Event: Nepal Earthquake
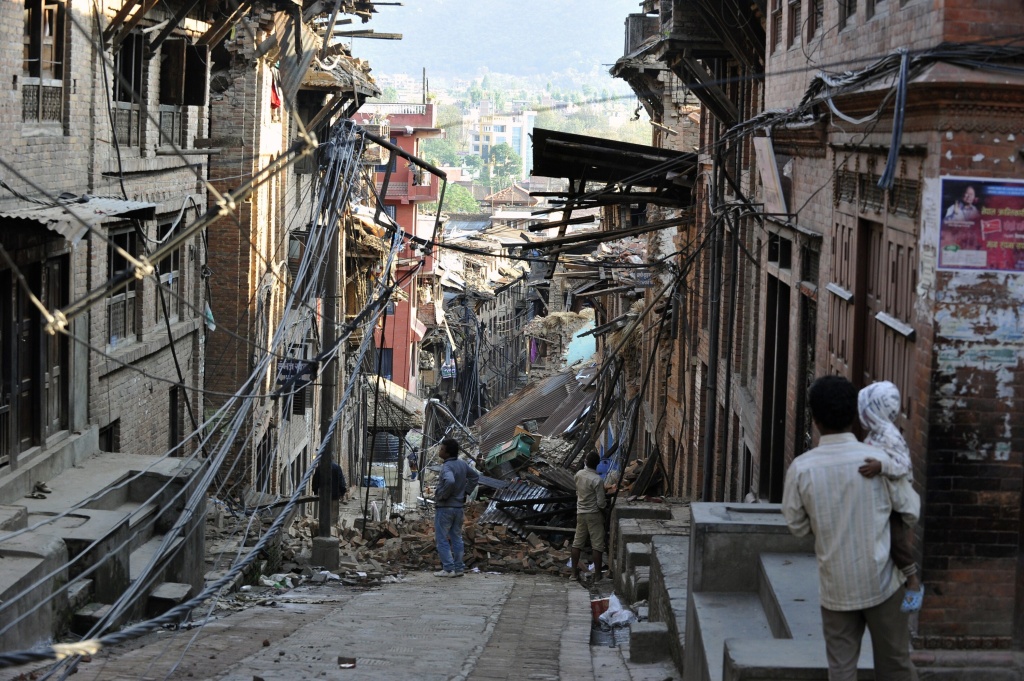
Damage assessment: damage